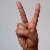
The image shows a hand gesture representing the letter 'V' in Indian Sign Language.